Sky position (RA, Dec in degrees): 203.038, -1.988
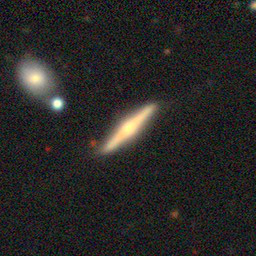
Galaxy morphology: Edge-on Galaxies with Bulge